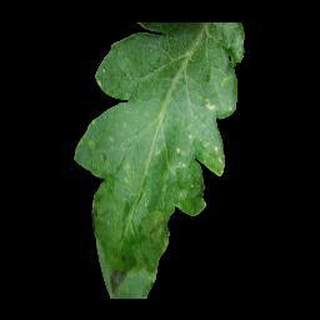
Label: tomato_late_blight